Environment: real
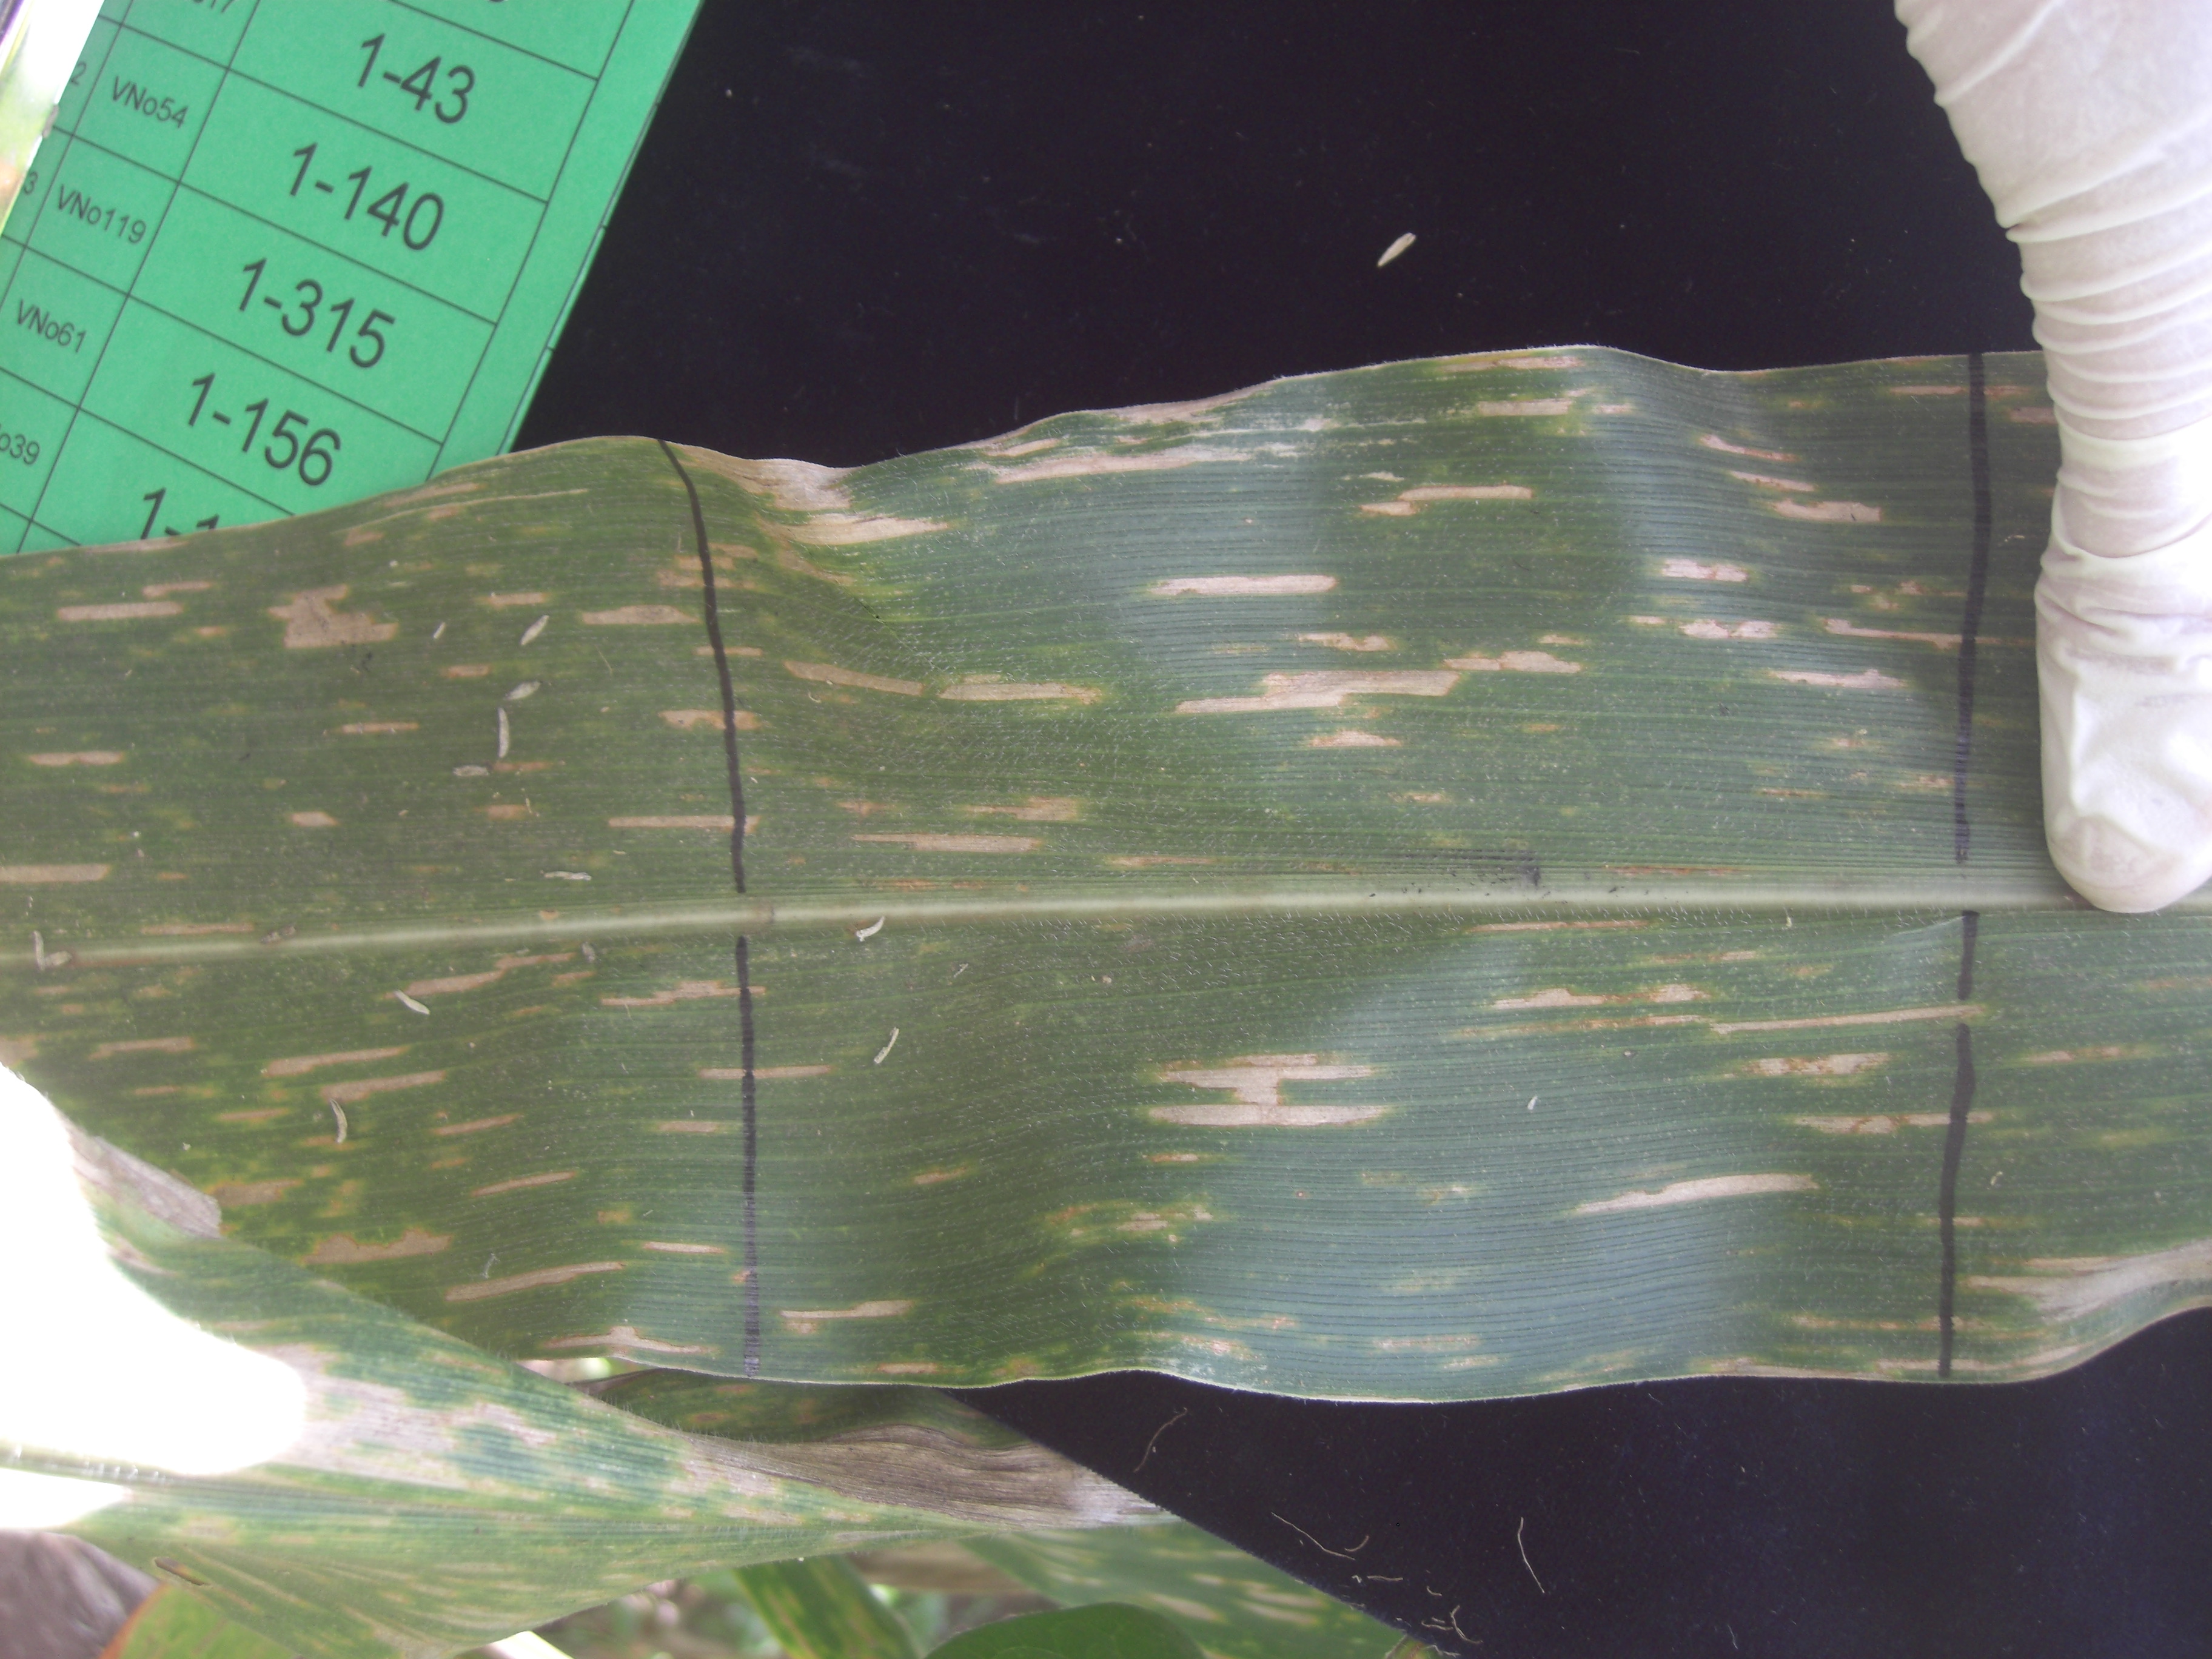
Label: gray_leaf_spot